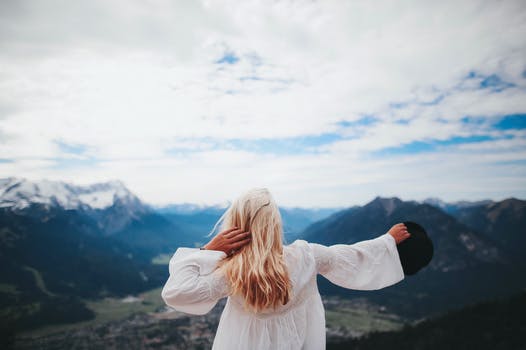
Label: No Watermark